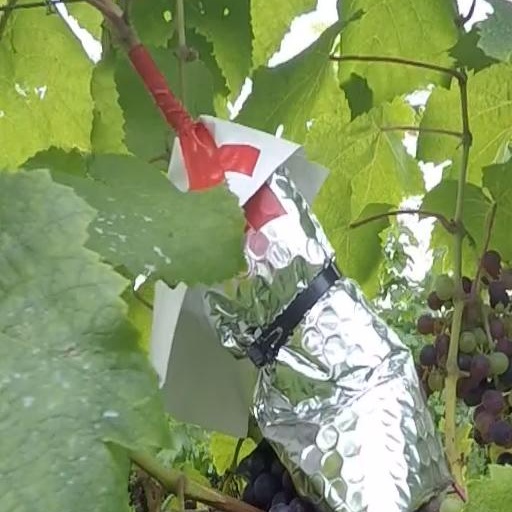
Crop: grape